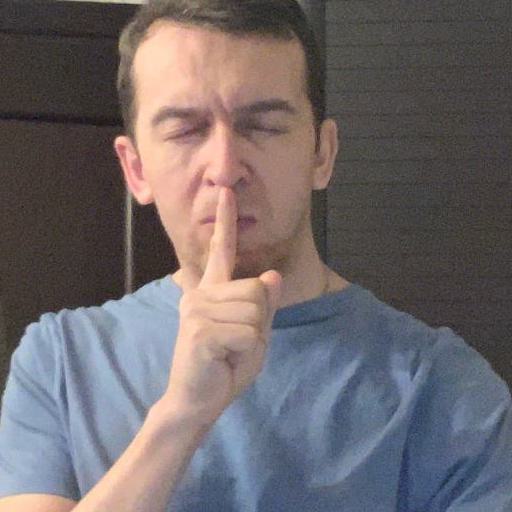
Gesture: mute